Madvillainy

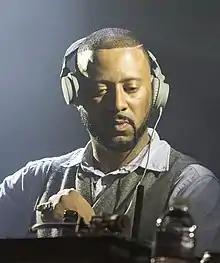
Madlib ("pictured in 2014"), producer of the album and half of the duo

"Madvillainy" was produced almost entirely by Madlib, except the first track, which he produced in collaboration with Doom. On the album, Madlib incorporates his distinctive production style, based on using samples, mostly obscure, from albums recorded in different countries. Aside from sampling records by American artists, namely from jazz and soul, Madlib also used Indian (for example, "Shadows of Tomorrow" samples "Hindu Hoon Main Na Musalman Hoon" by R. D. Burman) and Brazilian records ("Curls" samples "Airport Love Theme" by Waldir Calmon) for "Madvillainy". In regards to Madlib's production on the album, he stated in an interview: